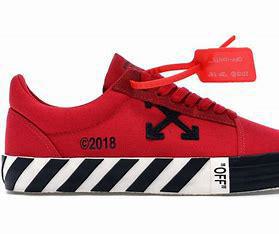
Brand: Off-White
Model: Off Vulc